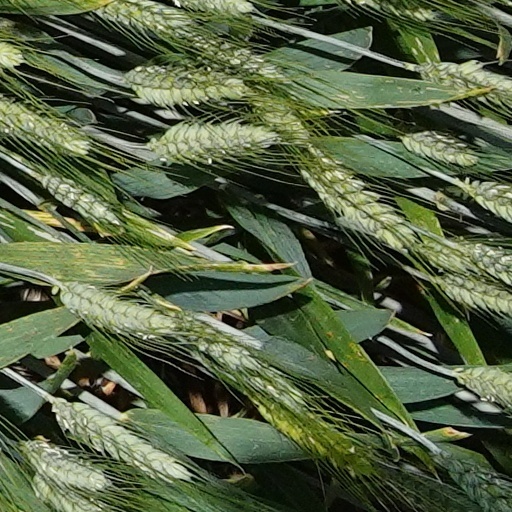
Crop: wheat